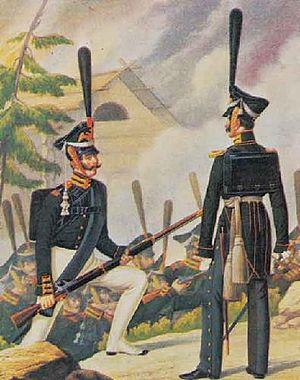
Le Régiment des chasseurs de la Garde, était à l'origine un bataillon de chasseurs de la garde impériale russe. Le régiment lui-même fut créé le 9 novembre 1796 par l'empereur Paul Iᵉʳ de Russie.